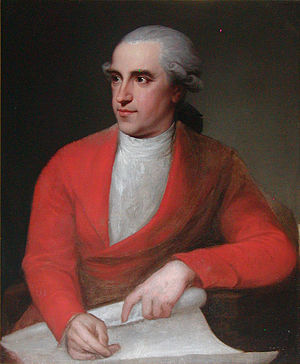
Carl Frederik Stanley
Carl Frederik Stanley malet af Erik Pauelsen i 1785. Det Nationalhistoriske Museum på Frederiksborg Slot
Carl Frederik Stanley var en engelskfødt billedhugger, der havde sit virke i Danmark. Han var far til Charles Stanley.